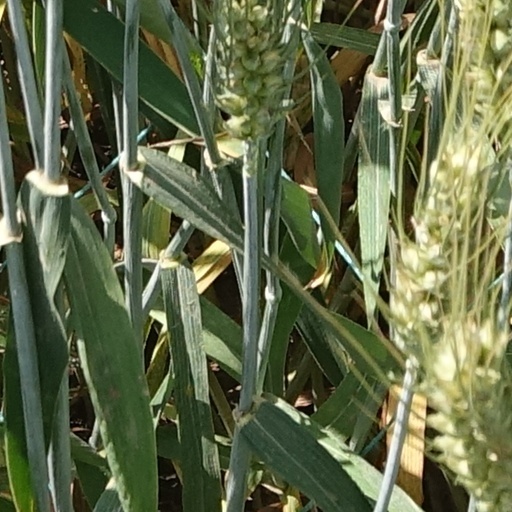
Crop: wheat